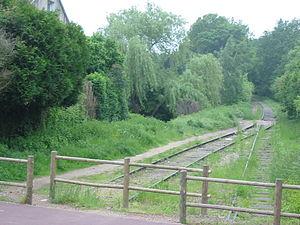
L'ancienne ligne de Sceaux, au-delà de Saint-Rémy-lès-Chevreuse et vers Boullay-les-Troux, France
La gare de Saint-Rémy-lès-Chevreuse est une gare ferroviaire française de la ligne de Sceaux, située dans la commune de Saint-Rémy-lès-Chevreuse.
La ligne de Sceaux est une ligne de chemin de fer de la banlieue sud de Paris, qui reliait initialement la place Denfert-Rochereau, à Paris, à la commune de Sceaux.